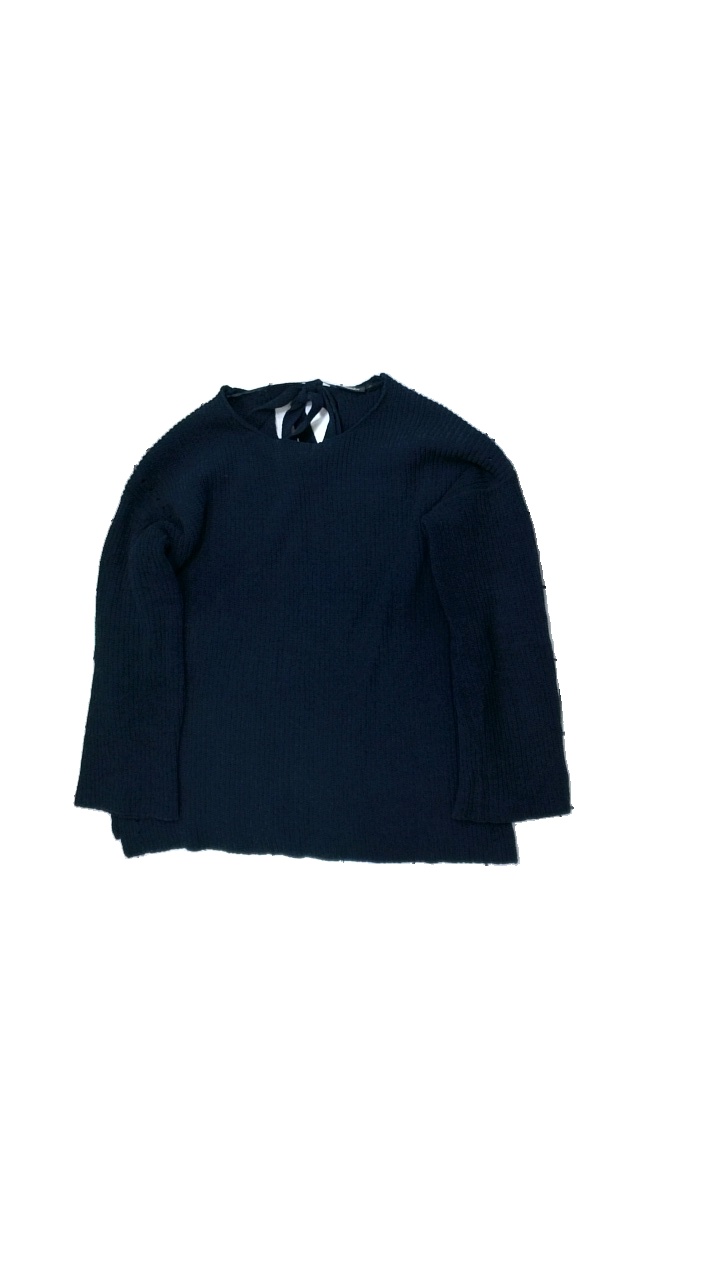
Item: Top (Ladies)
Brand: Kappahl
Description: stickad tröja
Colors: Blue
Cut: C-collar
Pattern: Other
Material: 100% polyester
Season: All
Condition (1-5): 5
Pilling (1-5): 5
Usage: Reuse
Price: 50-100